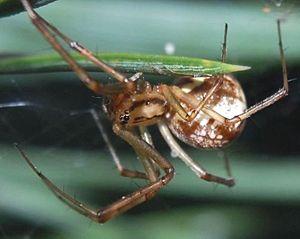
Linyphia triangularis est une espèce d'araignées aranéomorphes de la famille des Linyphiidae.